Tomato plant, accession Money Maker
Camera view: vertical (180 deg); turntable rotation: 120 degrees
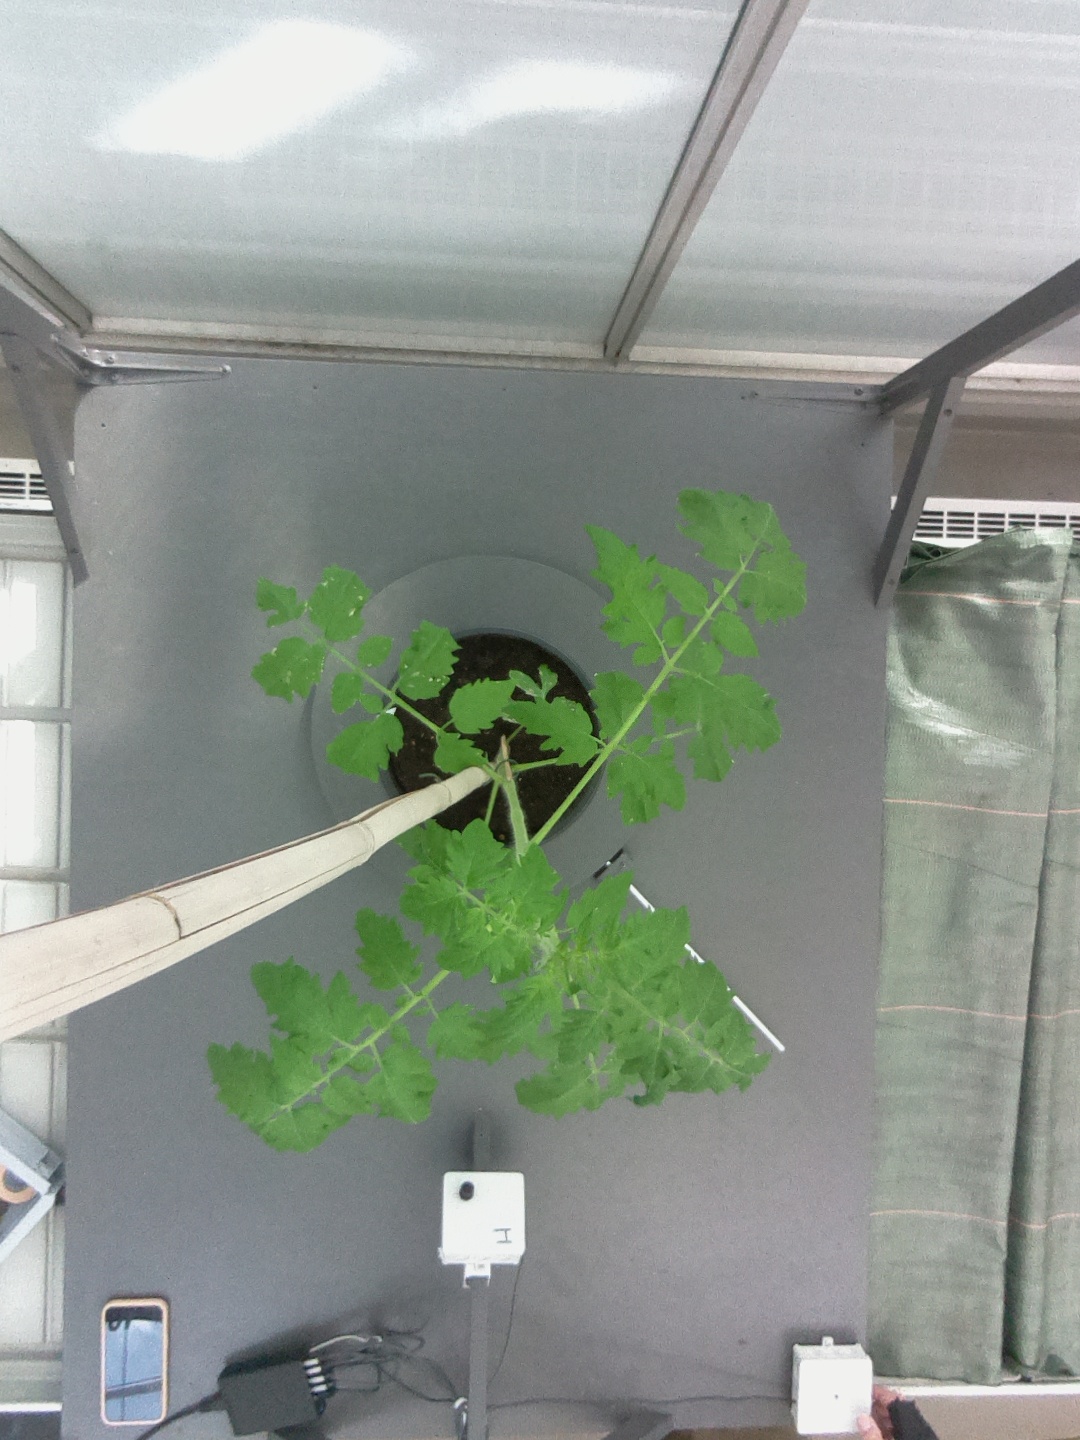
BBCH growth stage 53: 3 inflorescences visible